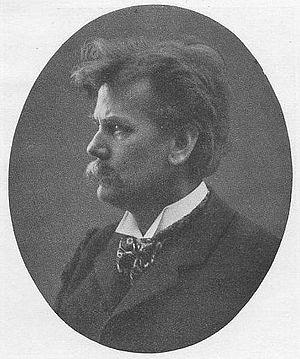
Adolf Furtwängler, né le 30 juin 1853 à Fribourg-en-Brisgau, et mort le 10 octobre 1907 à Athènes, est un archéologue et historien de l'art allemand.